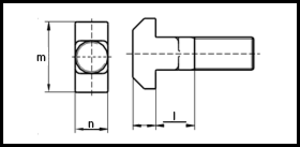
DIN 186
DIN 186
DIN 186
DIN 186 er en DIN-standard for en hammer-skrue.